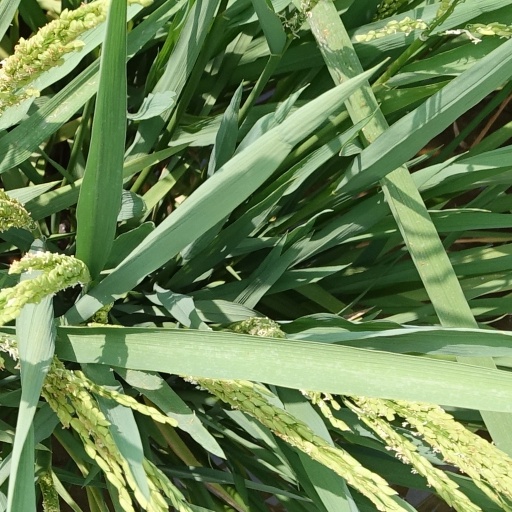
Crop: rice